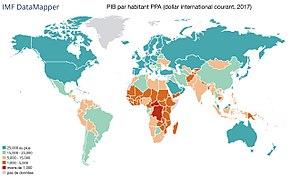
Carte monde du PIB par habitant, en PPA (2017) Source
Cette liste des pays par PIB par habitant à parité du pouvoir d'achat comprend trois listes de pays du monde et de certains territoires classés selon la valeur de leur produit intérieur brut par habitant en parité de pouvoir d'achat (PPA) établies par les administrations suivantes : le Fonds monétaire international, la Banque mondiale, et la Central Intelligence Agency.
La Chine est le deuxième pays du monde par son produit intérieur brut nominal, derrière les États-Unis. En 2014, elle est devenue, selon les dernières estimations de la Banque Mondiale, le premier pays au monde pour le PIB à parité de pouvoir d'achat, passant devant les États-Unis. En 2017, le produit intérieur brut en PPA chinois s'est élevé à environ 23 120 milliards de US$ contre 19 360 milliards de US$ approximativement pour les États-Unis, ce qui confirme bien le dépassement chinois à long terme.